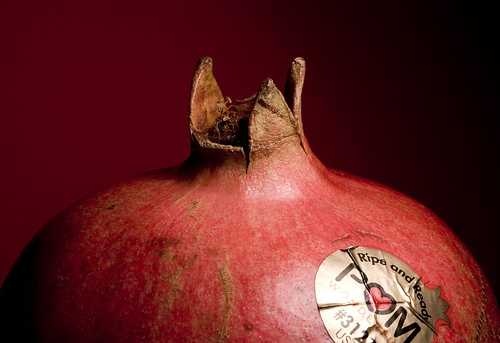
Label: Pomegranate